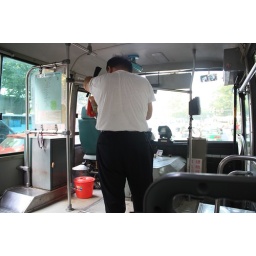
on a non-air-conditioned bus in a 38-degreed weather. very pleasant for cameras as windows were widely ajar.